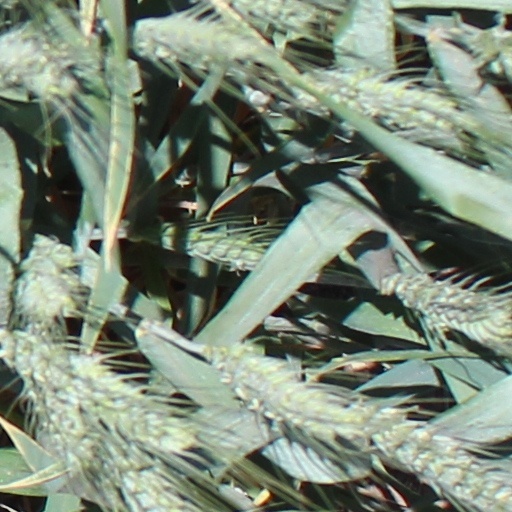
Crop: wheat